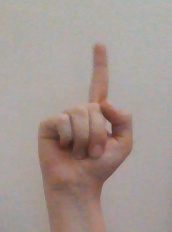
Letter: bb